Grønnåsen Church

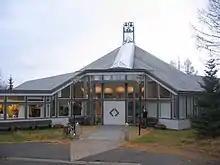
View of the church

Grønnåsen Church is a parish church of the Church of Norway in Tromsø Municipality in Troms county, Norway. It is located in the Breivika area in the northern part of the city of Tromsø on the island of Tromsøya. It is the church for the Grønnåsen parish which is part of the Tromsø domprosti (arch-deanery) in the Diocese of Nord-Hålogaland. The gray, wooden church was built in a fan-shaped style in 1996 using designs drawn up by the architects E. Hallset and K. Ragnarsdottir. The church seats about 450 people.